Narushima Station (Gunma)

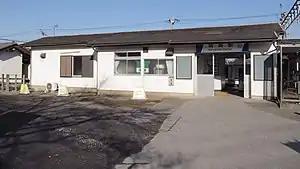
Narushima Station in December 2014

is a passenger railway station in the city of Tatebayashi, Gunma, Japan, operated by the private railway operator Tōbu Railway.